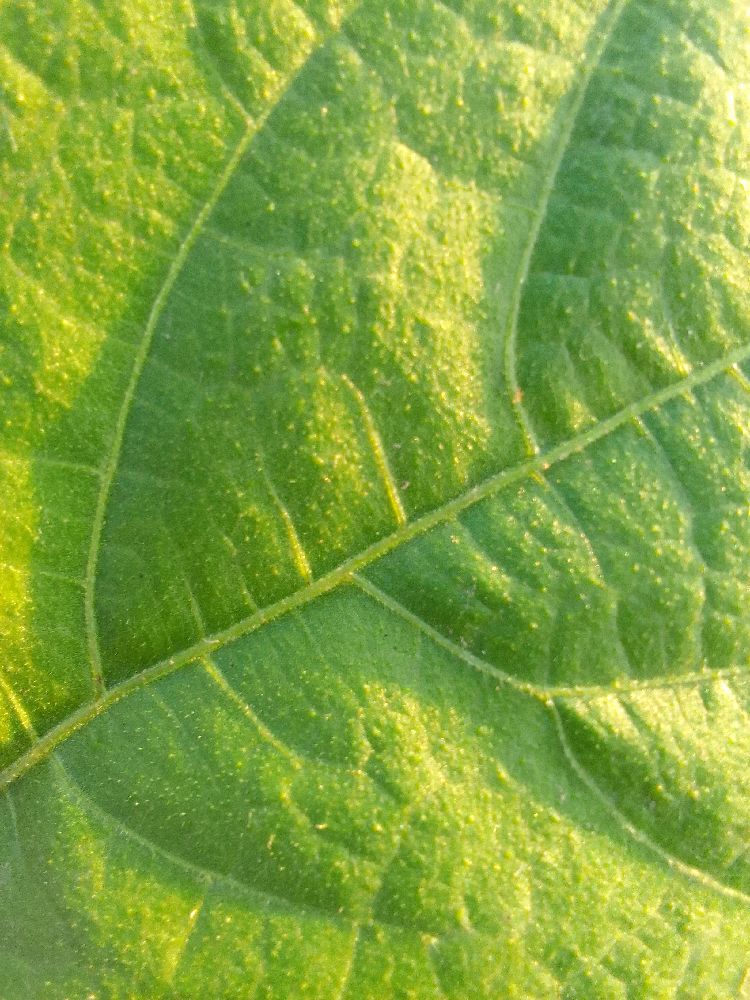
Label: healthy